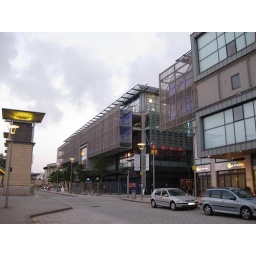
lies a shiny building with modern bars underneath and rainbow lights above